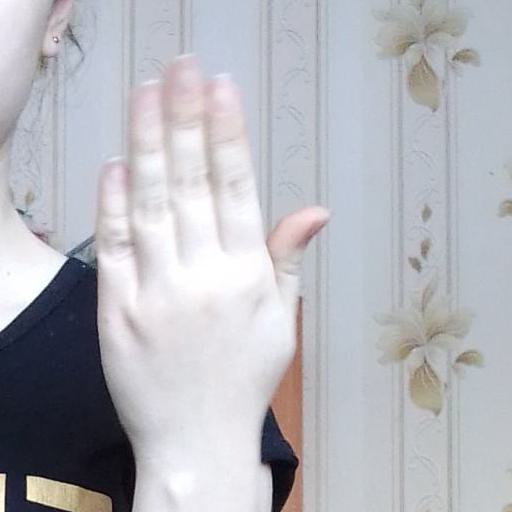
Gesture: stop_inverted